James Harington (lawyer)

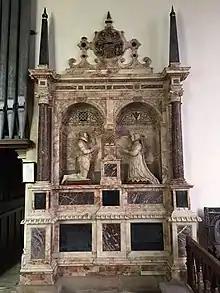
Memorial to James Harington in the Church of St Peter and St Paul, Exton, Rutland

Sir James Harington was the son of John Harington of Exton (died 1554) and Elizabeth Moton. In 1539 he married Lucy, the daughter of Sir William Sidney of Penshurst, Kent.